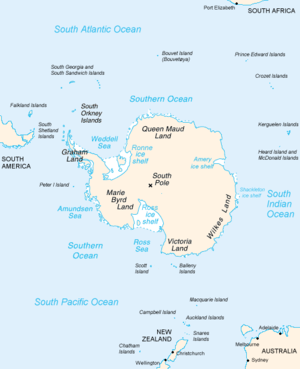
Weddellhavet
Kort over Antarktis med Weddellhavet mellem Graham Land og Dronning Maud Land